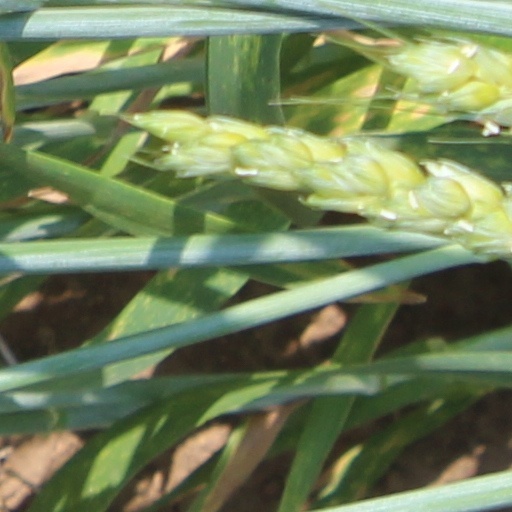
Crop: wheat